Dinosaur diet and feeding

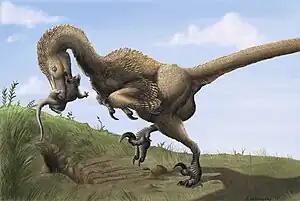
"Saurornitholestes" hunting a small multituberculate mammal

A. R. Jacobsen published a description of a dentary referred to "Saurornitholestes" with tooth marks. The dentary is about 12 cm long and preserves fifteen tooth positions; ten of these have teeth, with five of those teeth fully erupted and intact, two broken but functional as evidenced by the presence of wearfacets, and three only partially erupted. Three toothmarks were visible on the lingual surface of the dentary. Two of the three marks are series of grooves made by the serrations on the maker's teeth.